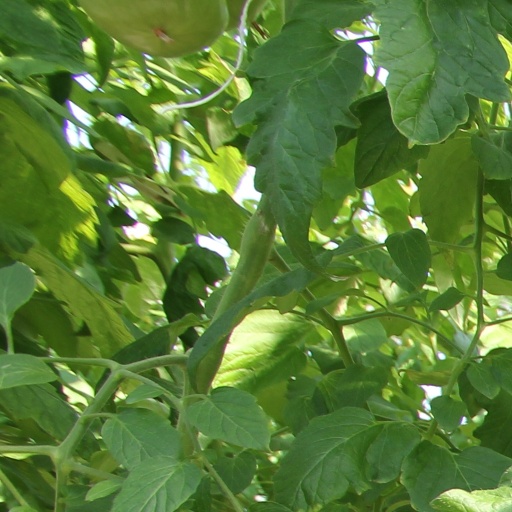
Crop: tomato